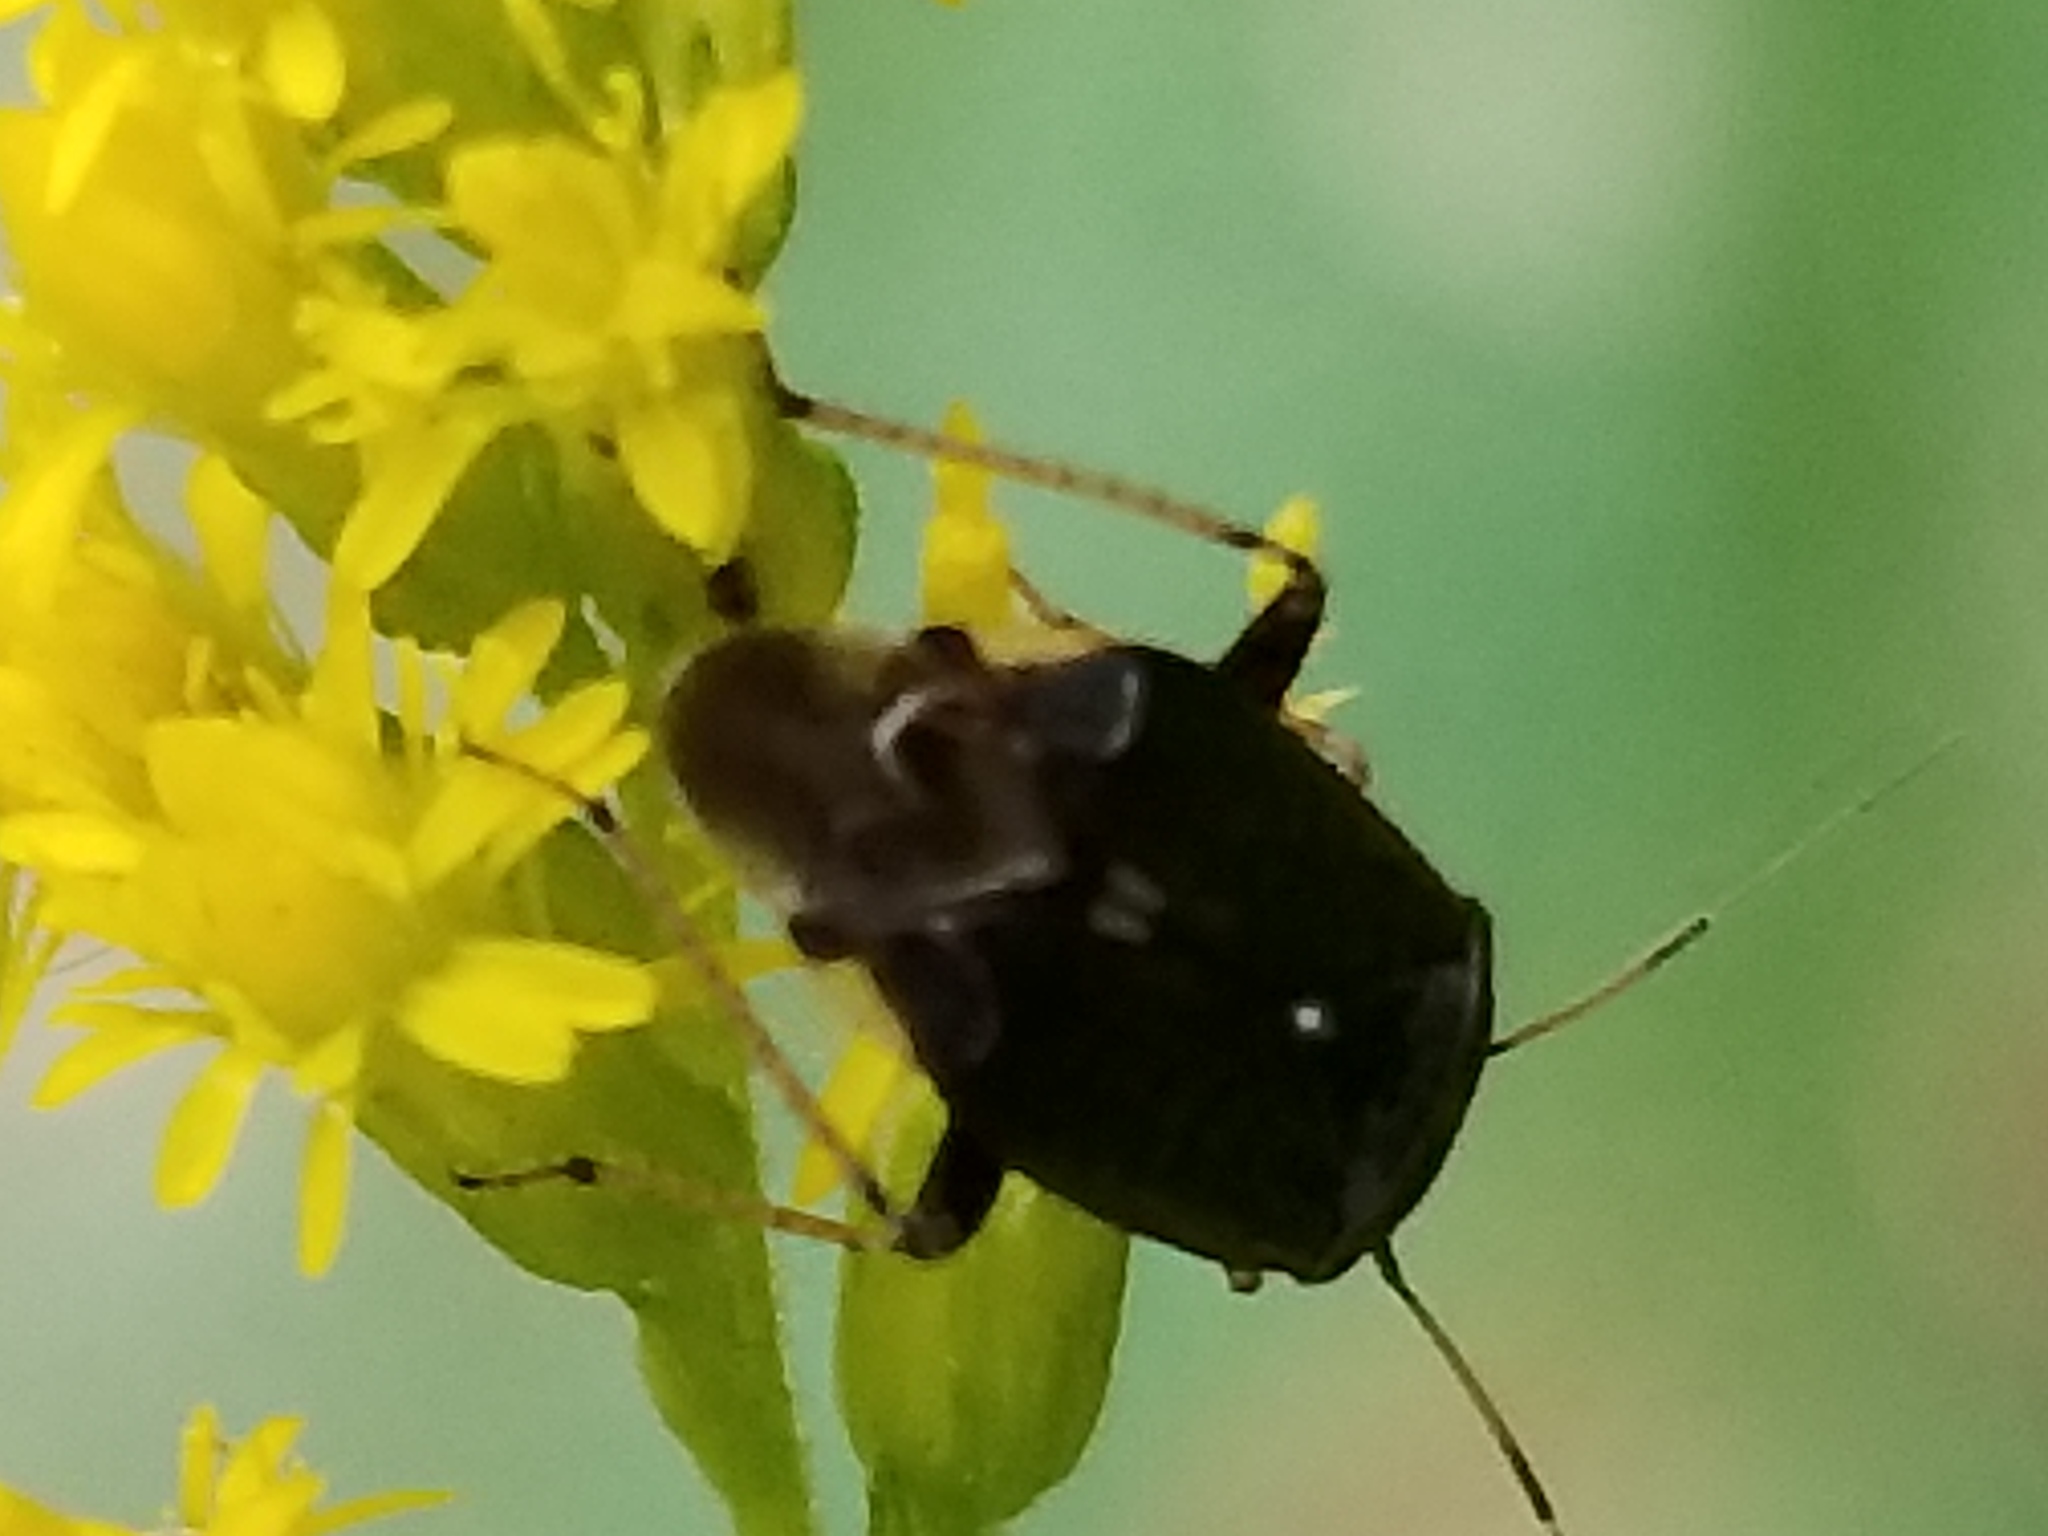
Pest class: lygus_bug